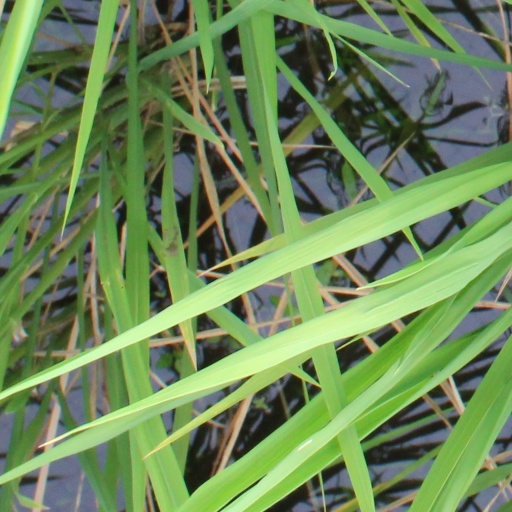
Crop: rice